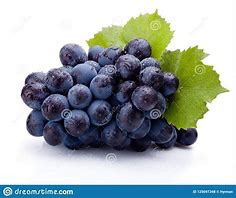
Label: Grapes